Nanset Church

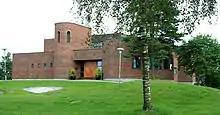
View of the church

Nanset Church is a parish church of the Church of Norway in Larvik Municipality in Vestfold county, Norway. It is located in the town of Larvik. It is the church for the Nanset parish which is part of the Larvik prosti (deanery) in the Diocese of Tunsberg. The red brick church was built in a rectangular design in 1974 using plans drawn up by the architect Elisabeth Breen Fidjestøl. The church seats about 550 people.